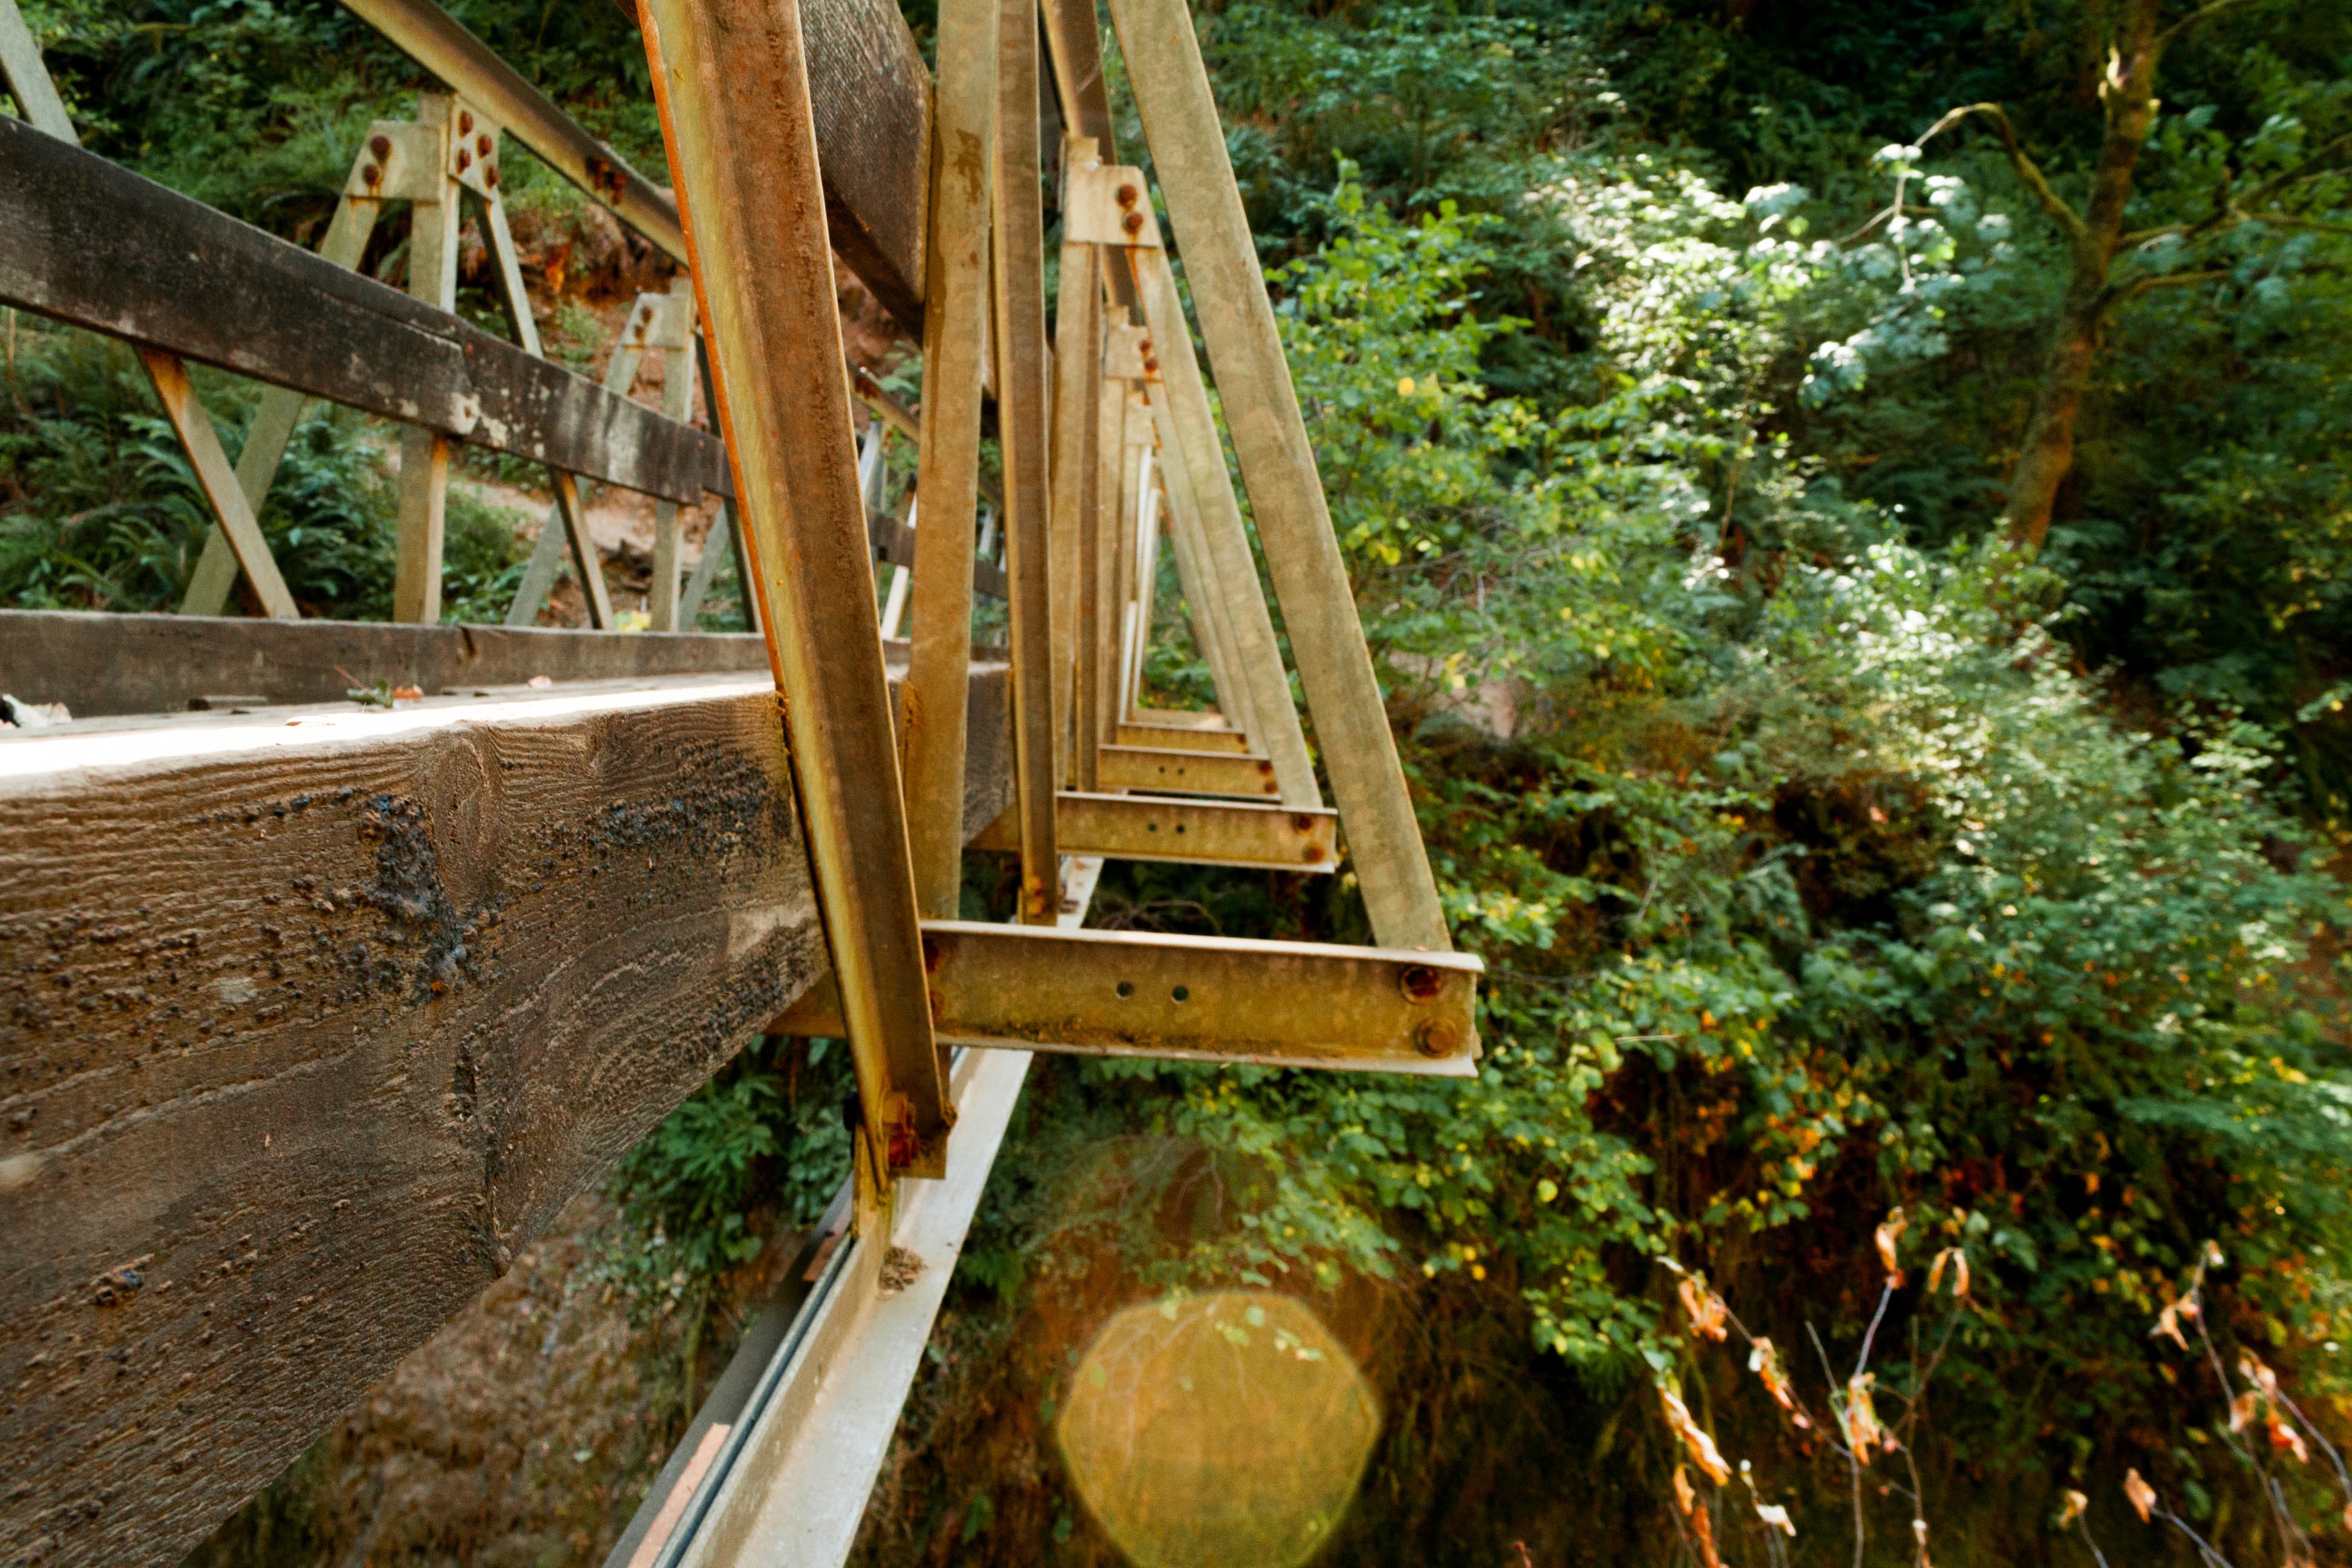
wood, jungle, agriculture, outdoor structure